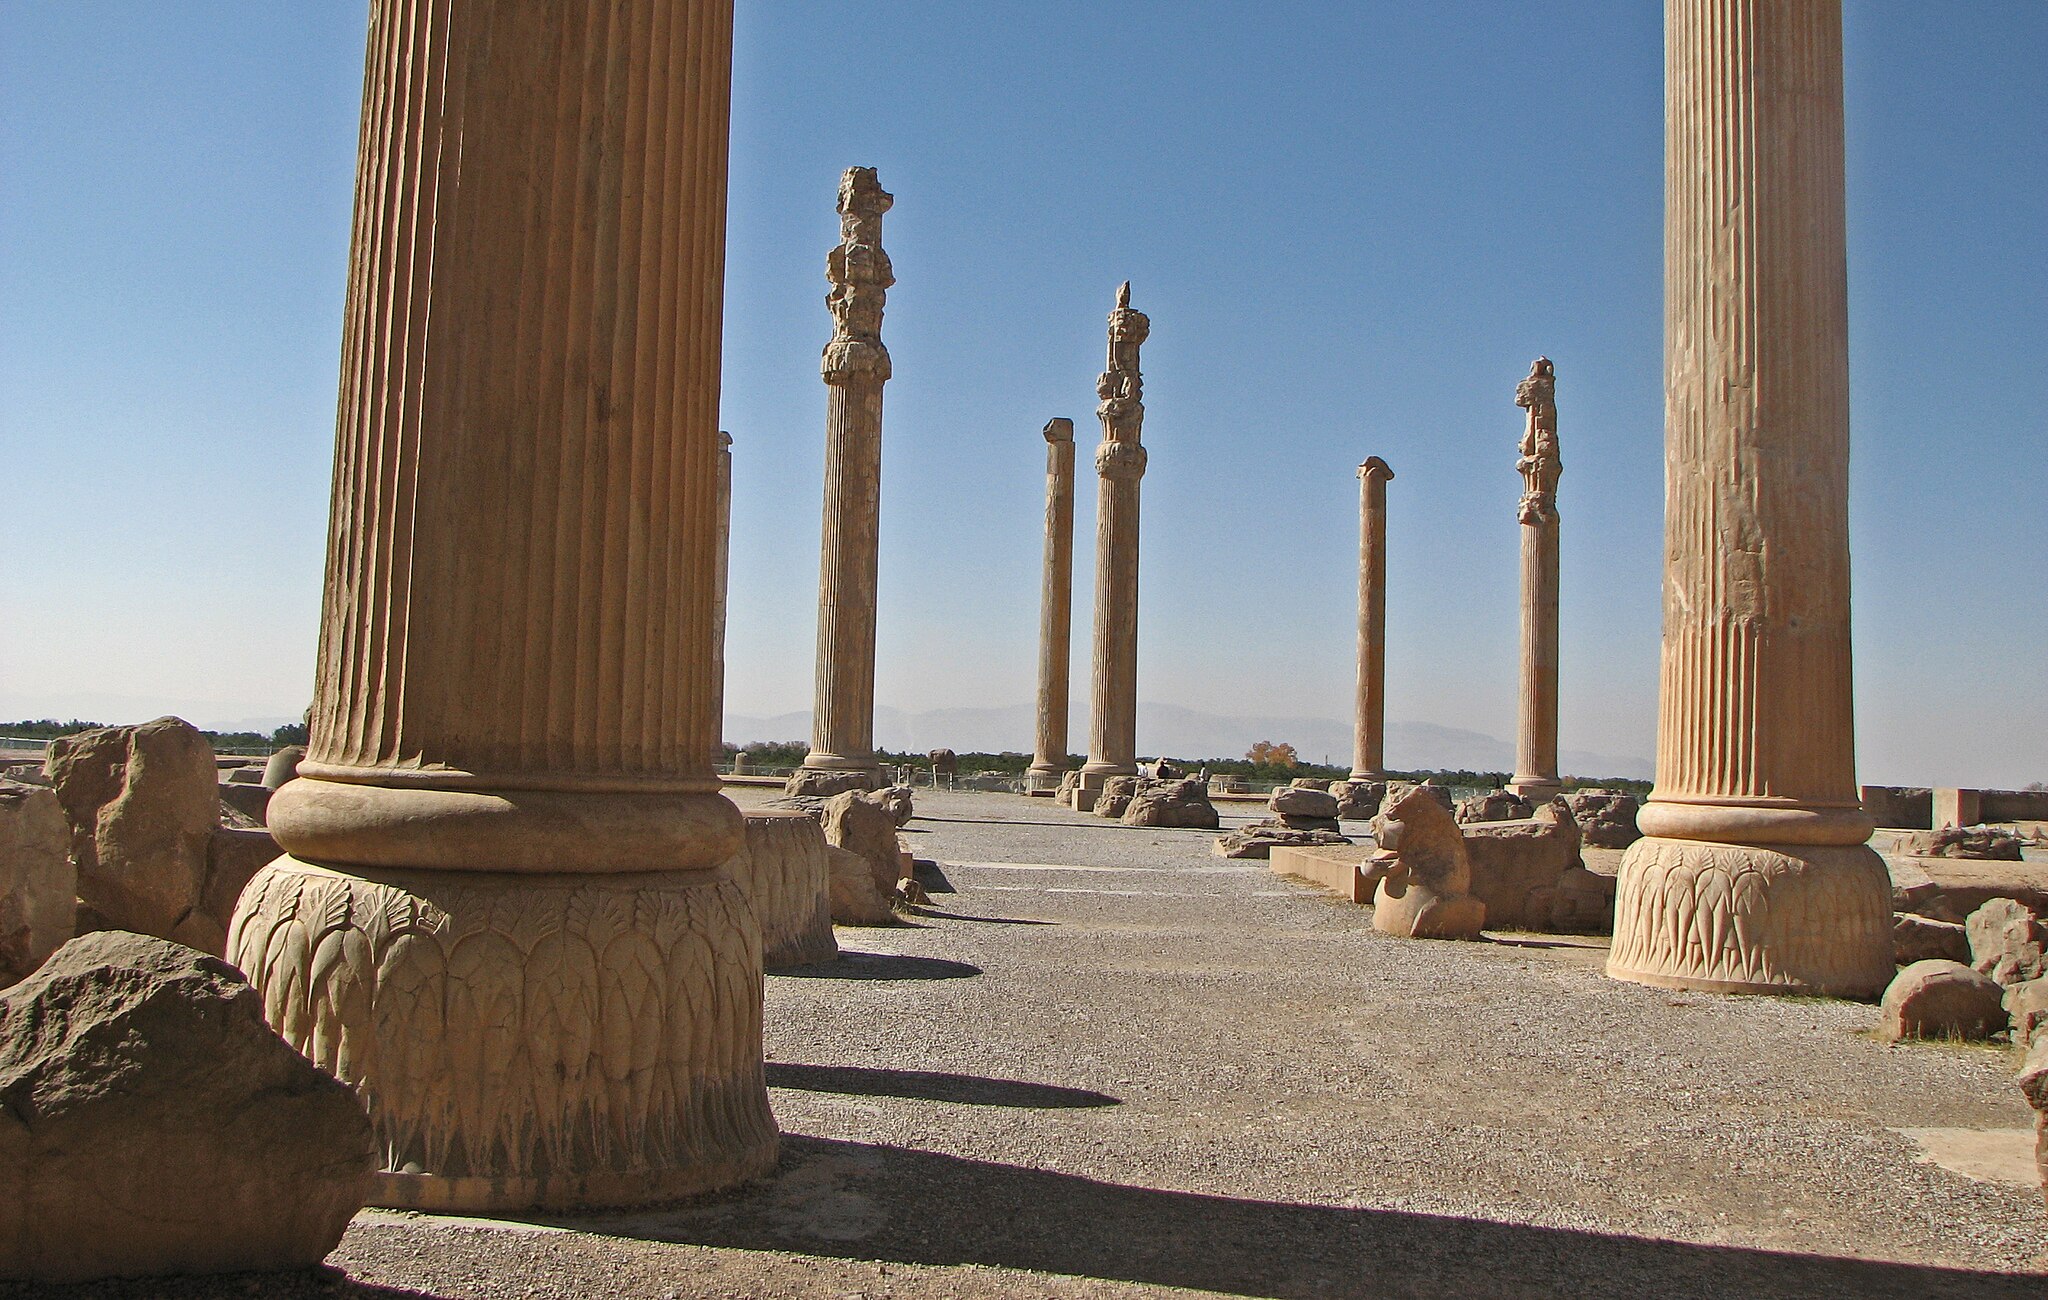
Title: TJ4
Date: 2014-12-05 11:50:31
Categories: Apadana of Persepolis, Self-published work, Images from Wiki Loves Monuments 2016, Cultural heritage monuments in Iran with known IDs, Uploaded via Campaign:wlm-ir, Images from Wiki Loves Monuments 2016 in Iran, Images from Wiki Loves Monuments in Marvdasht, 2014 in Persepolis, Iran photographs taken on 2014-12-05